Huta Akhmadov

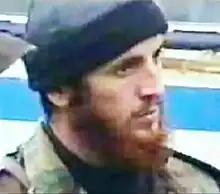

Huta Adlanovich Akhmadov , also known by his Arabic name Abdurrakhman; 26 September 1972 – 5 September 1999) — was a Chechen military leader and close friend of Arab Amir Ibn al-Khattab, who fought against Soviet and Russian forces in Afghanistan and Chechnya.